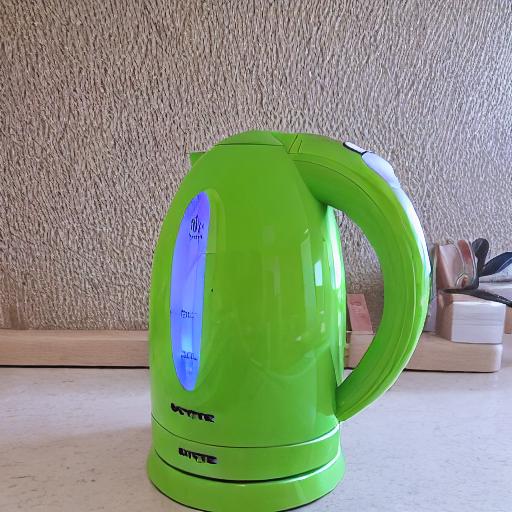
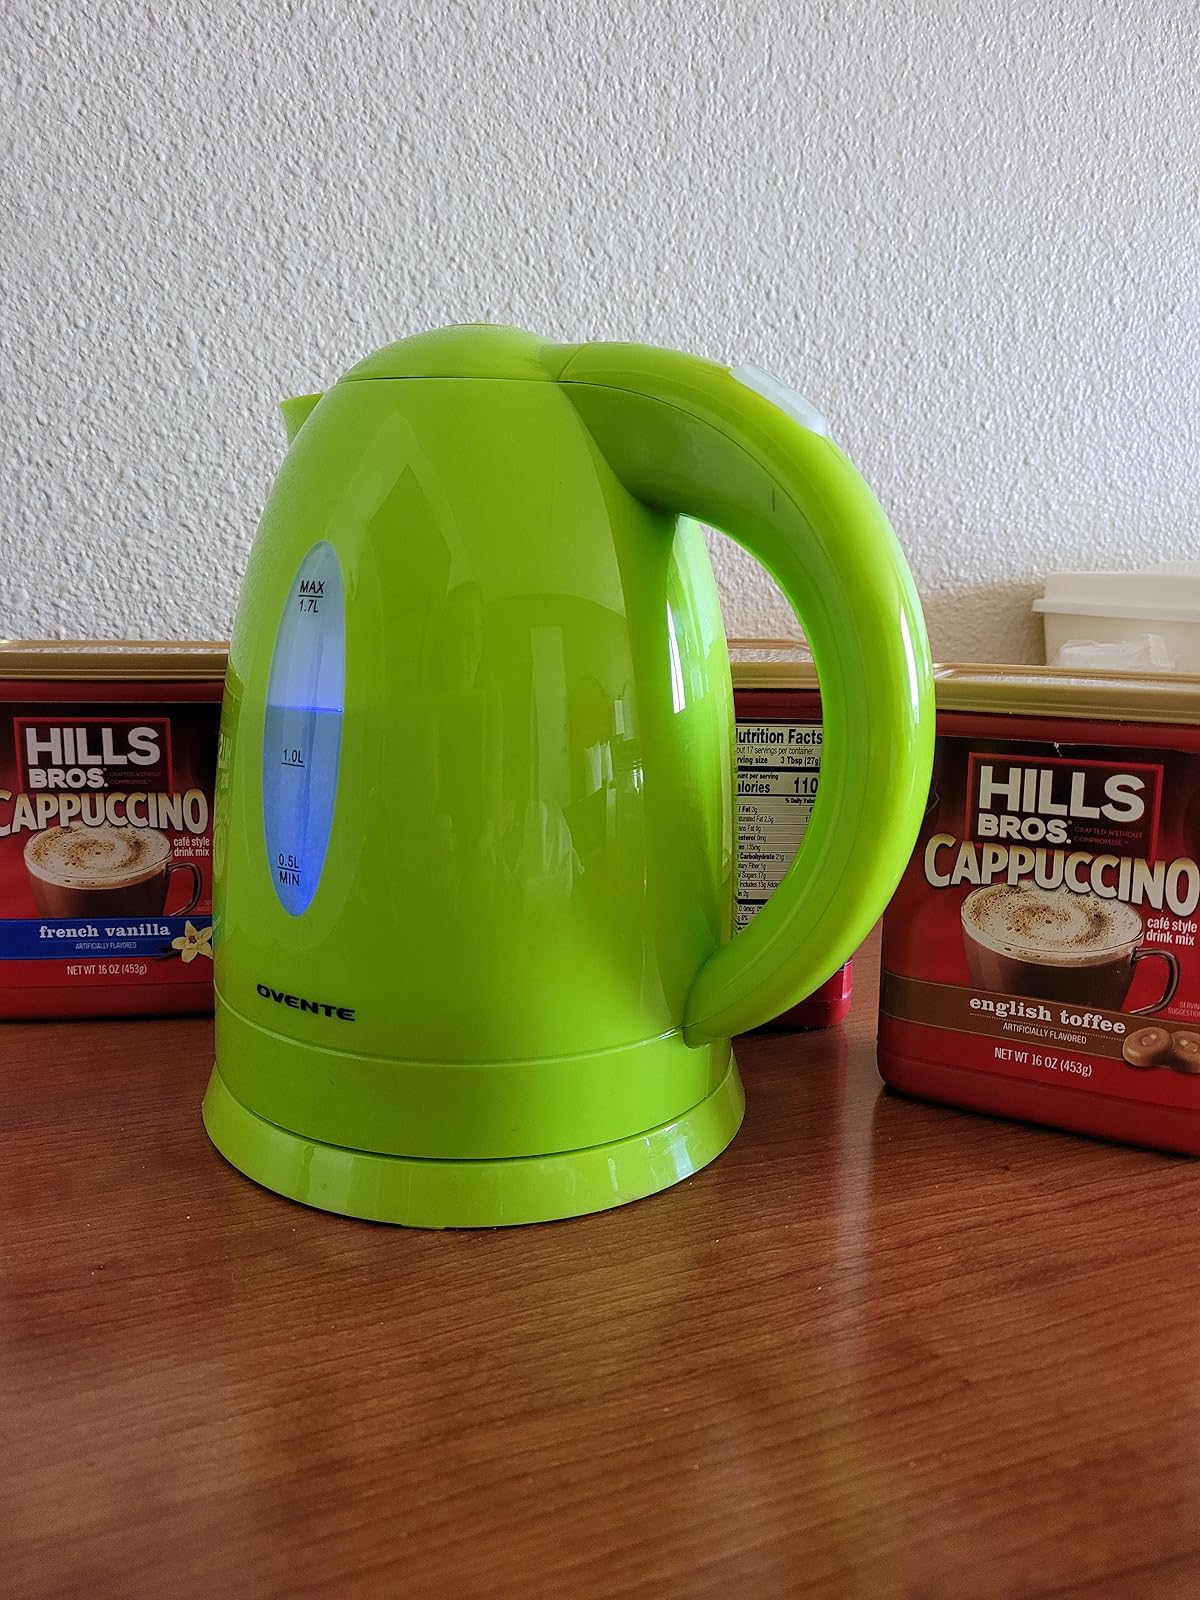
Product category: items_kettle
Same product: no